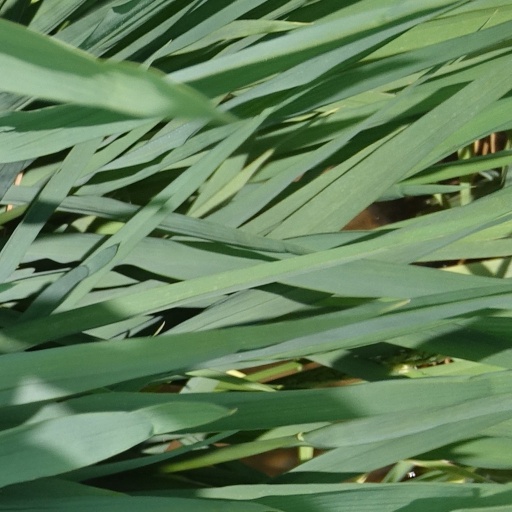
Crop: rice